Harastølen

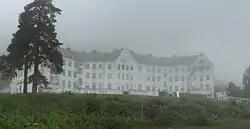
Harastølen in 2015

Harastølen, formerly Lyster Sanatorium, was a tuberculosis sanatorium and later psychiatric hospital in Norway established in 1902, located on a remote hill some 500 metres above Lustrafjorden in Luster, Sogn. A 5,000 square metre large building, the sanatorium had its own water power supply, and was accessed by an aerial tramway.